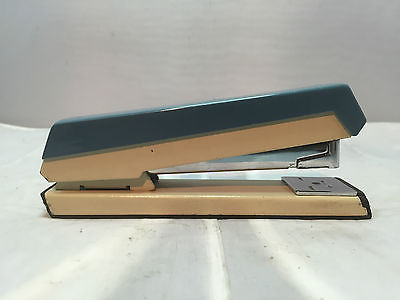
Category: stapler